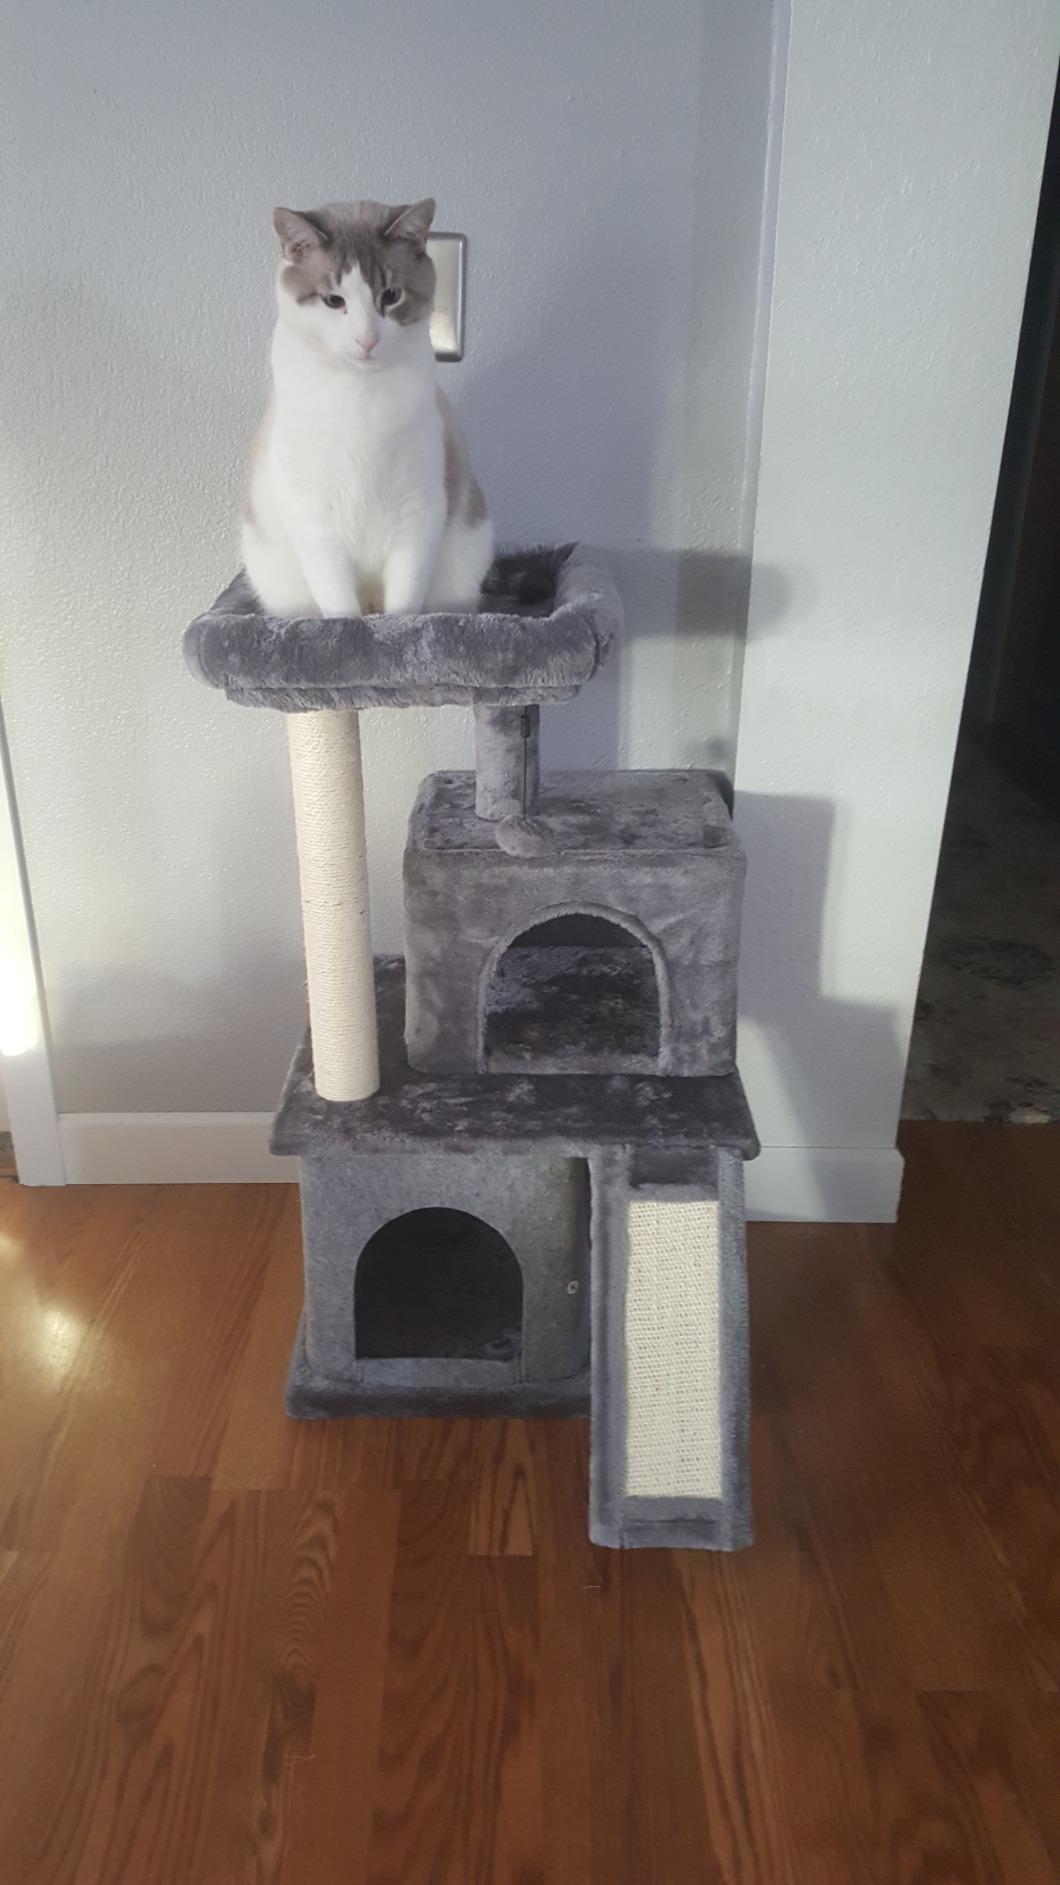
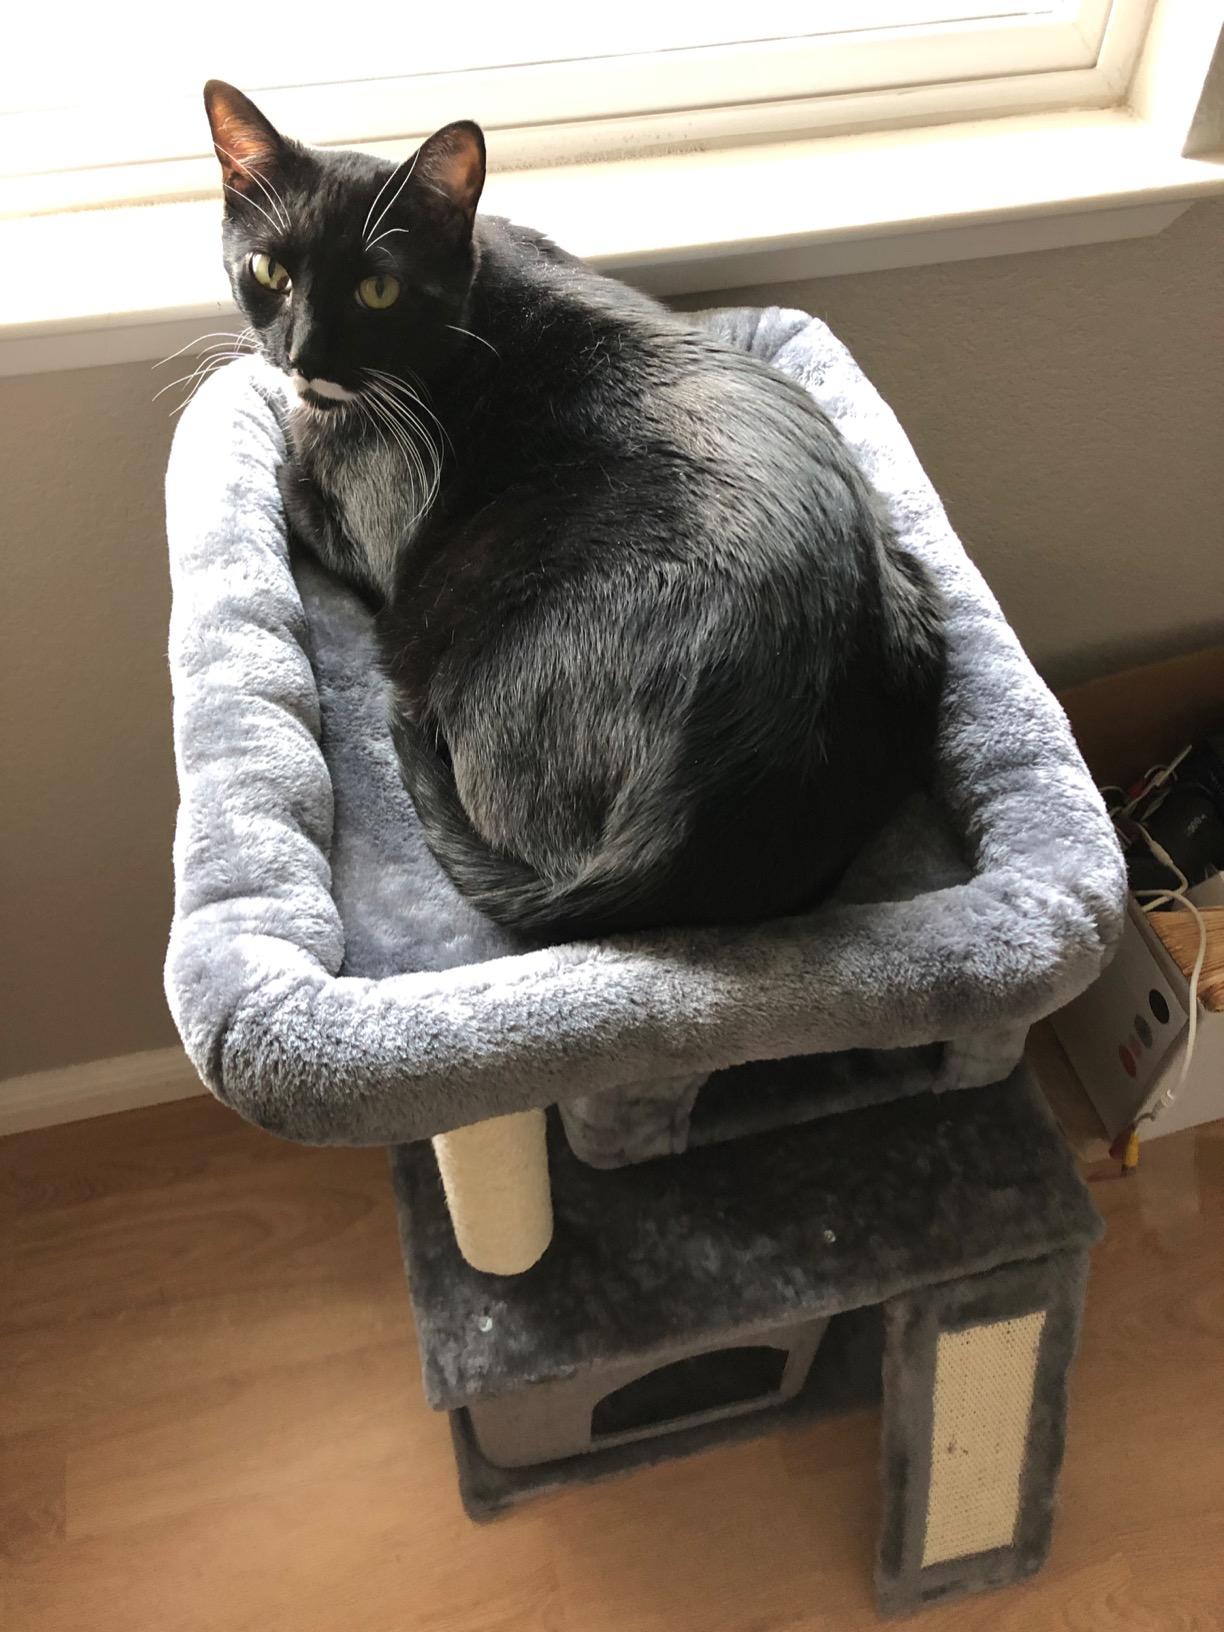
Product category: items_cat tree
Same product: yes